Aliaa Magda Elmahdy

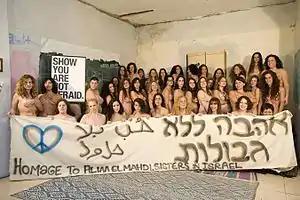
Israeli women declaring solidarity with Elmahdy

Elmahdy's blog received over 2 million hits, with a number of insults. Pages for both support and protest against Elmahdy's action have been opened on Facebook. Fearing of becoming tainted in the eyes of Islamic conservatives, Egyptian liberals distanced themselves from Elmahdy. The 6 April Youth Movement issued a statement denying claims that Elmahdy is a member of the group.